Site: brandenburg
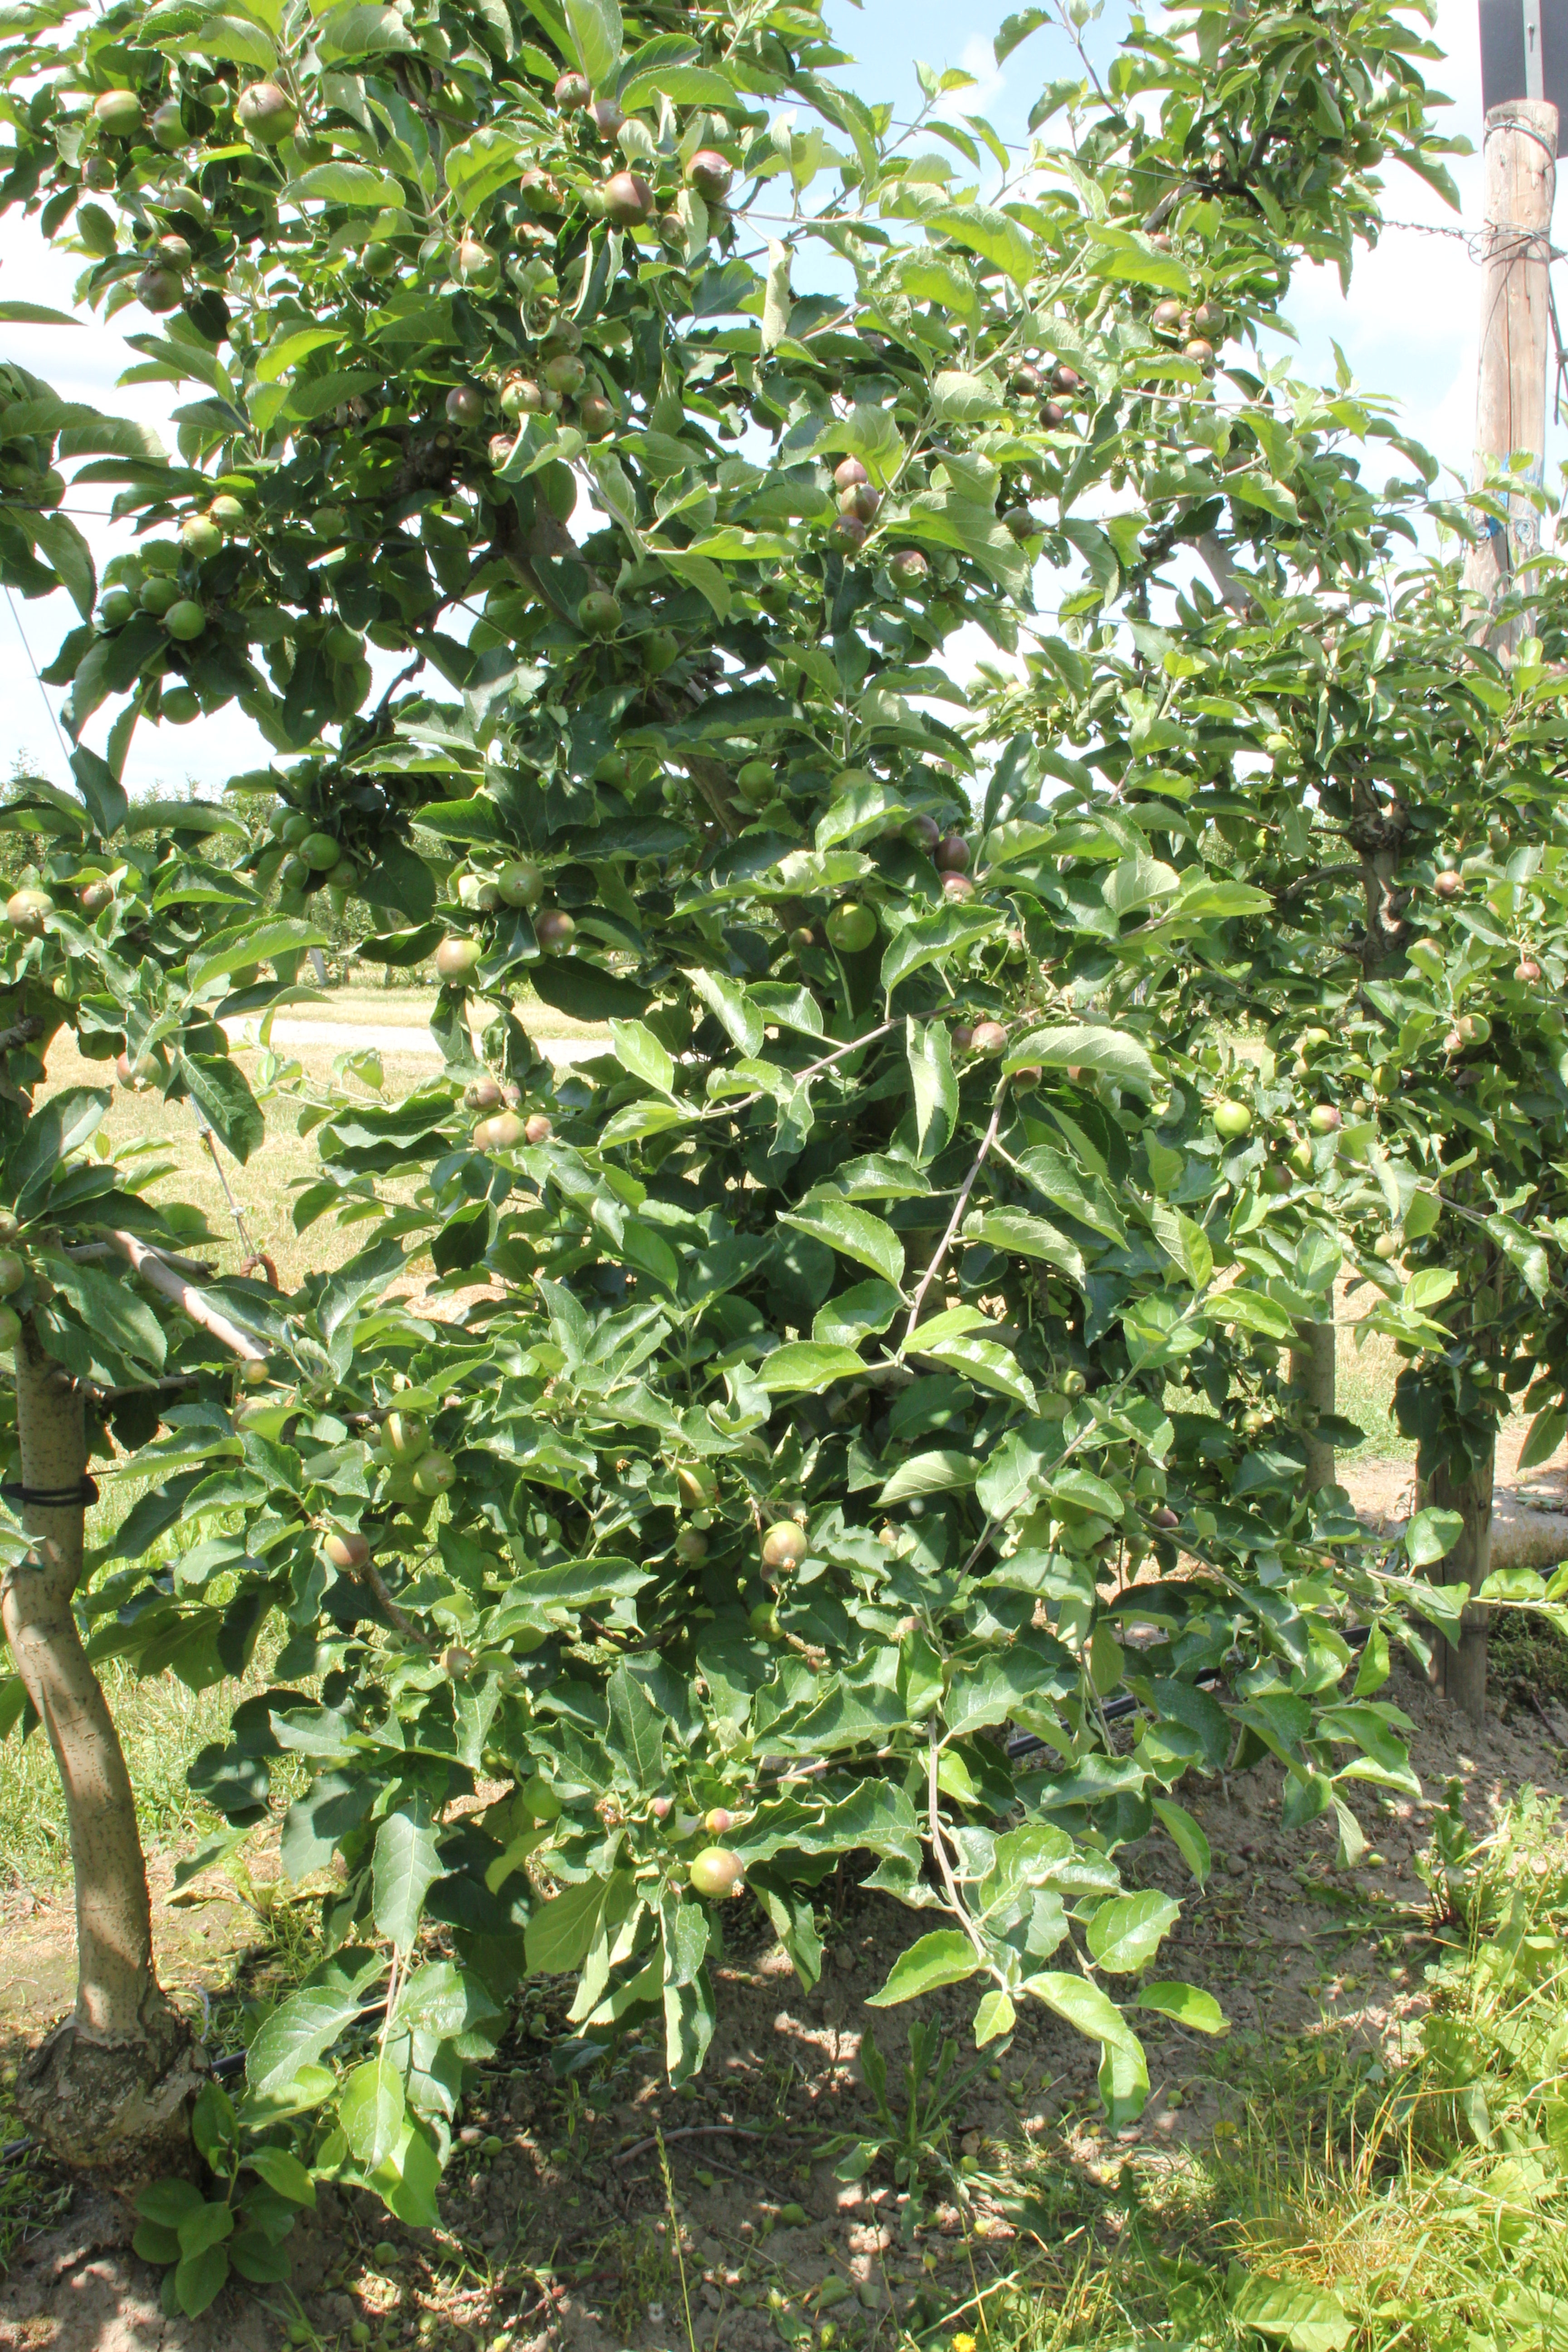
Growth stage (BBCH 73): Development of fruit